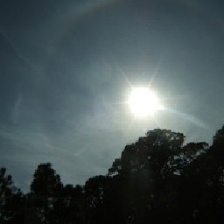
Cloud type: Cirrostratus